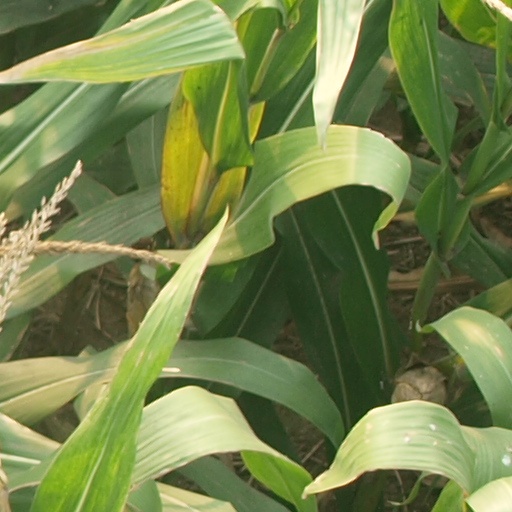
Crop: maize; corn